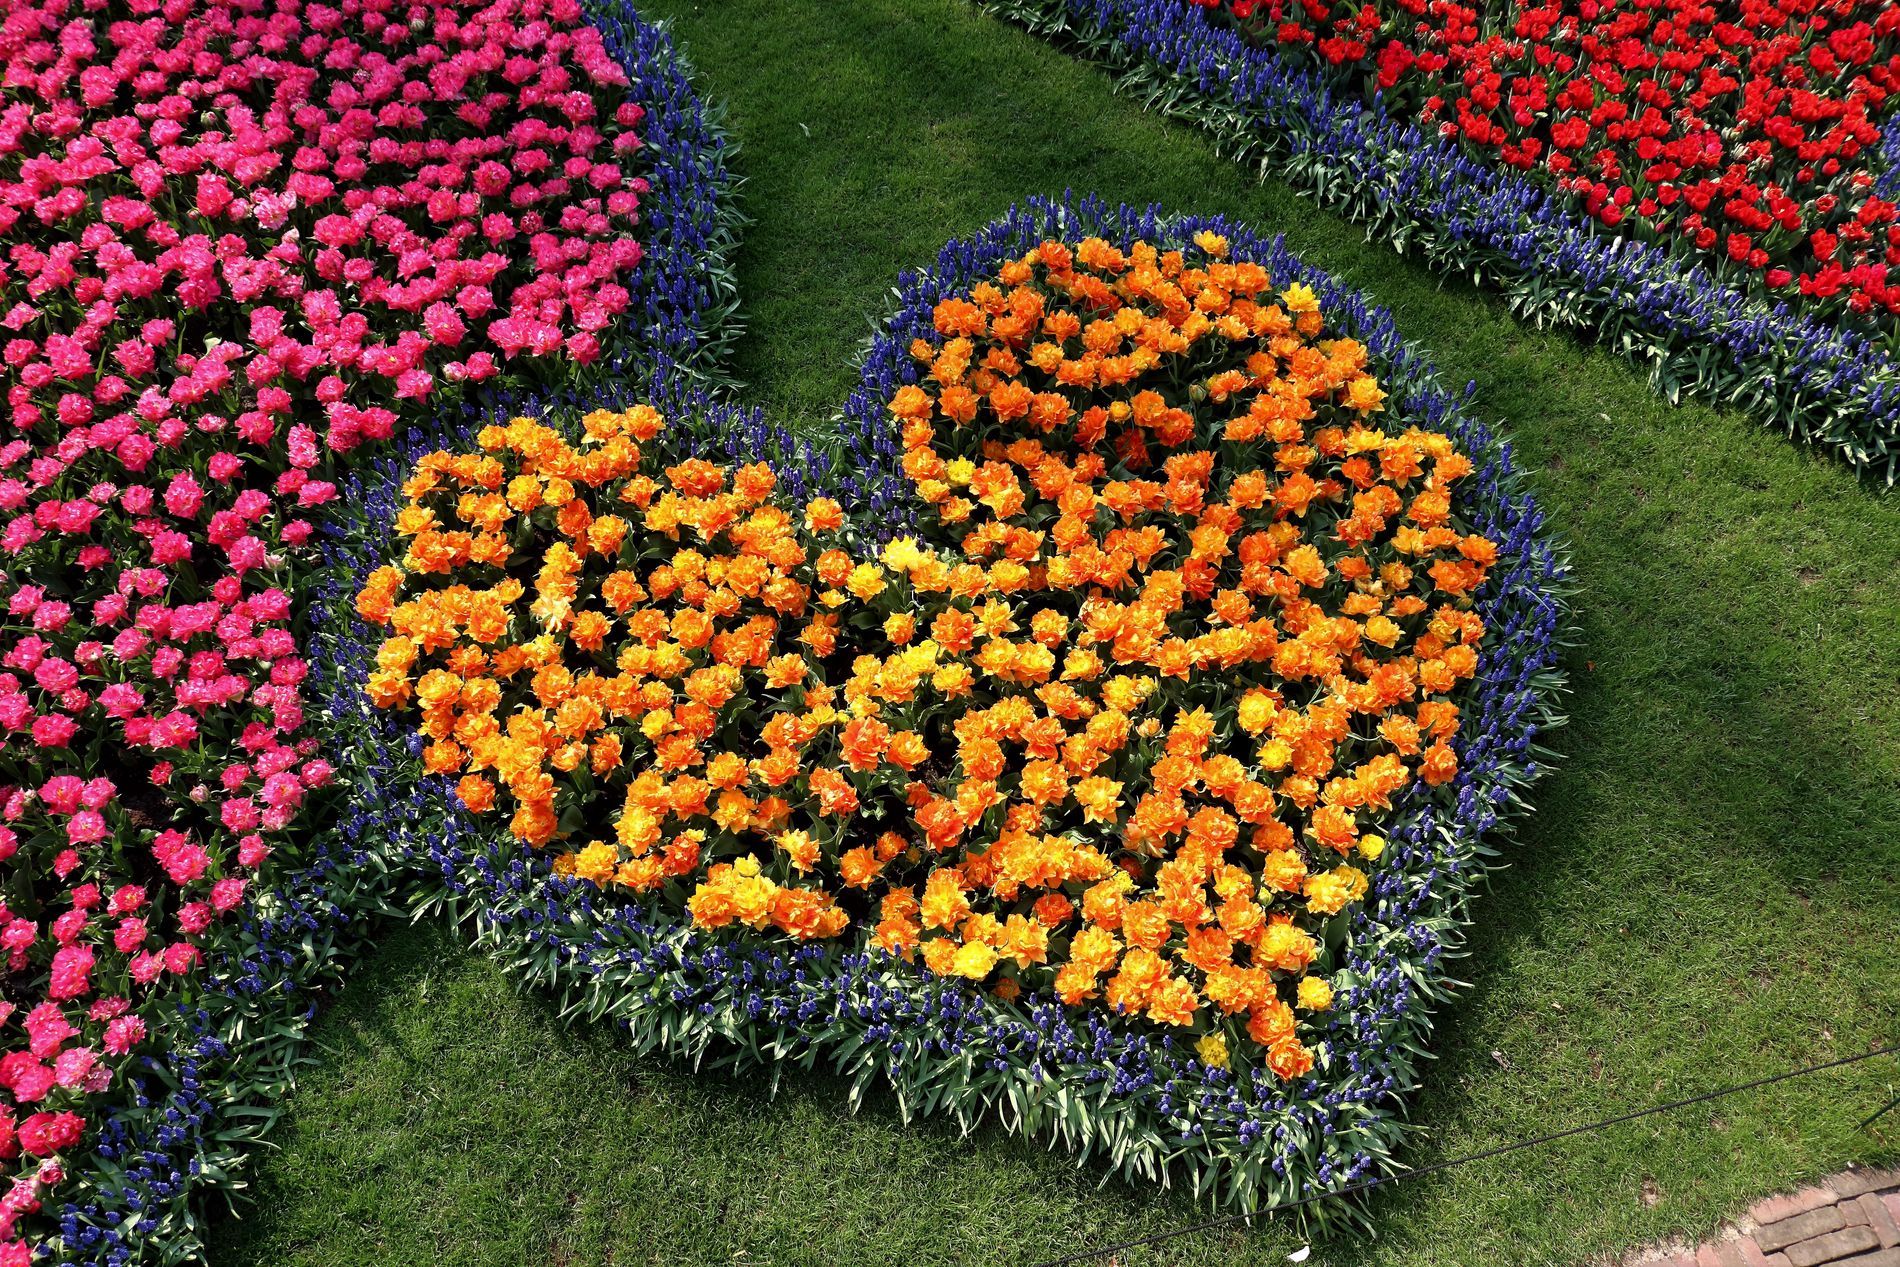
flower garden
The image is a display of shaped flower beds in the garden. The central heart is filled with bright orange, surrounded by a border of small blue flowers. Adjacent beds are filled with pink and red flowers. The flowers are set against a background of green grass.
The eye level shot captures heart shaped flower beds.The photography style is floral  photography. The color palette is orange, blue, pink, red and green.
Labels: Grass, Nature, Outdoors, Park, Plant, Garden, Vegetation, Flower, Petal, Art, Floral Design, Graphics, Pattern, Spring, Dahlia, Geranium, Tulip, Daisy, Bush, flowerbeds
Camera: Canon Canon EOS 80D
Lens: 18.0 - 135.0 mm, Canon EF-S18-135mm f/3.5-5.6 IS USM
Aperture: F4.5
Exposure: 1/400 sec
ISO: 100
Focal length: 18.0 mm